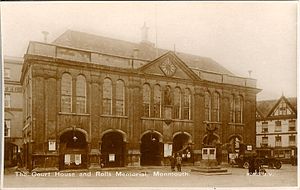
Shire Hall
Shire Hall i 1920'erne
Shire Hall er en bygning i Monmouth, Wales, der er et beskyttet bygningsværk af første grad efter den officielle britiske liste. Bygningen blev bygget i 1724 og husede tidligere assiseretten samt de såkaldte Quarterly Sessions i byen. I 1840 var det her, at retssagen mod lederen, John Frost, og andre fra chartistbevægelsen fandt sted, da de var anklaget for højforræderi for deres andel i Newport-opstanden. Shire Hall blev også brugt til markedsplads. I nutiden ejes bygningen af rådet for Monmouthshire County, og det anvendes til turistinformationscenter og til kontorer for Monmouths bystyre. Der er adgang for offentligheden til bygningen.